Columbus (novel)

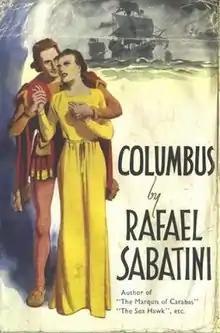
First edition (publ. Hutchinson)

Columbus is a romantic adventure novel by the British writer Rafael Sabatini which was first published in 1941. It depicts the life of Christopher Columbus at the Spanish court, his voyages across the Atlantic Ocean in which he discovered the Americas and his relationship with the mother of his second son Beatriz Enríquez de Arana, whom he never married.